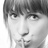
Emotion: neutral